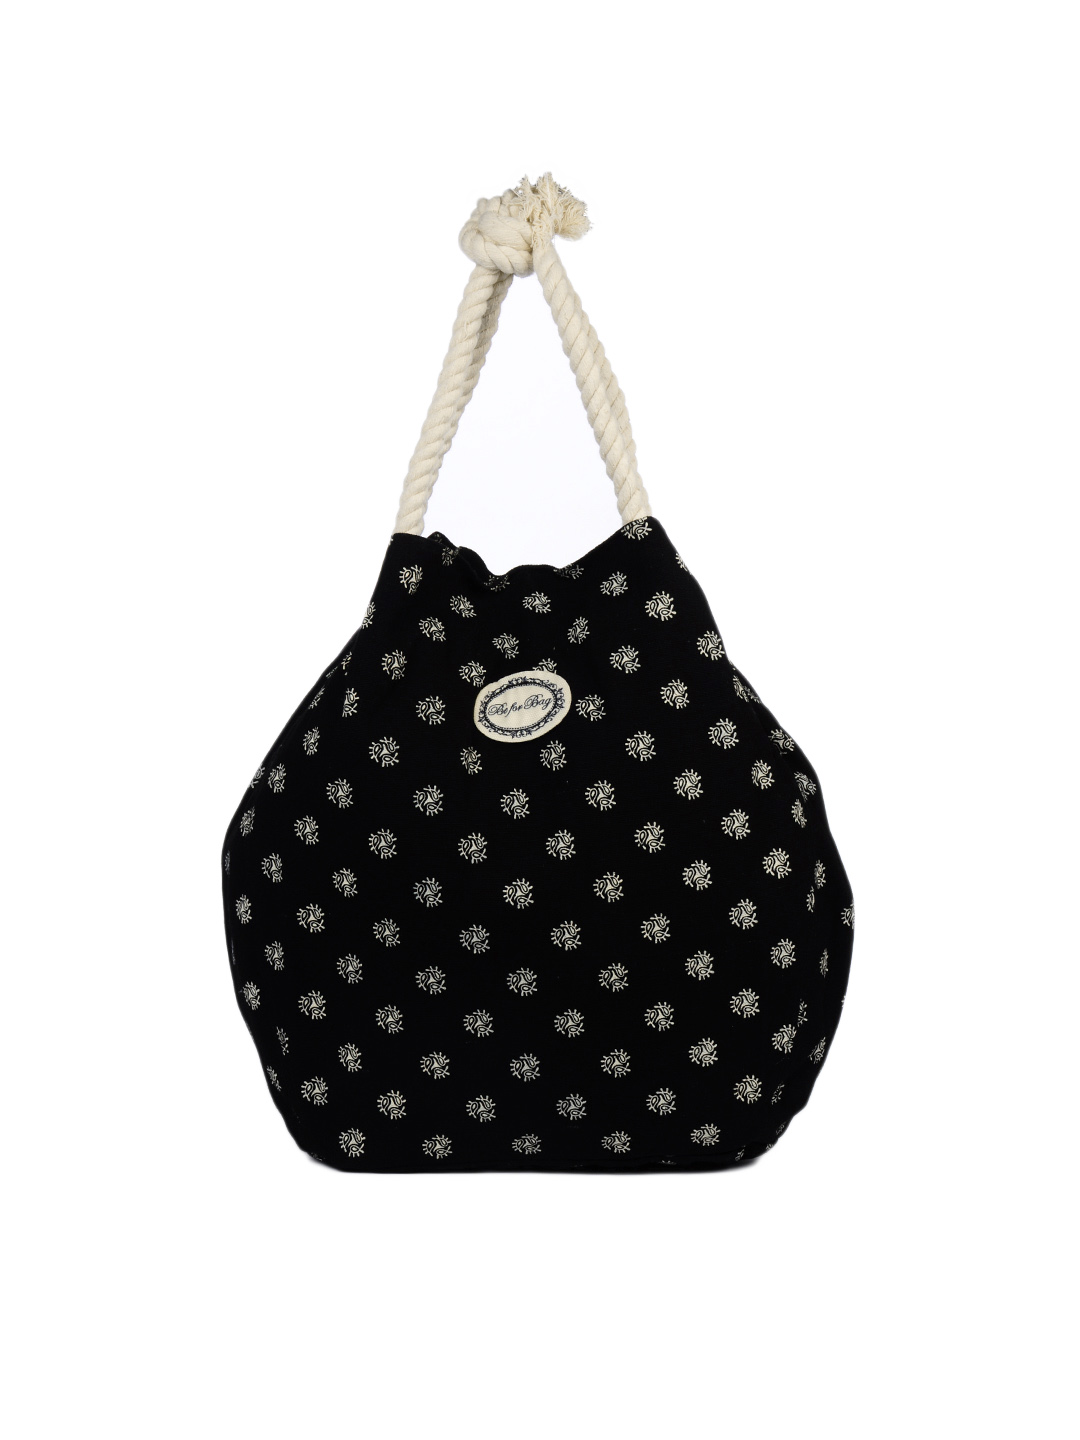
Be For Bag Women Zoli Black Bag
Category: Accessories / Bags / Handbags
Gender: Women
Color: Black
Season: Summer 2015
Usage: Casual